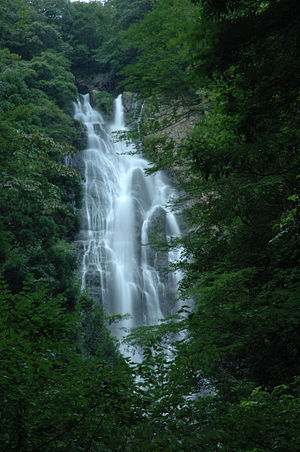
100 vandfald i Japan / Galleri
100 vandfald i Japan er en liste over vandfald i Japan, der blev udarbejdet i 1990 af det japanske miljøministerie.